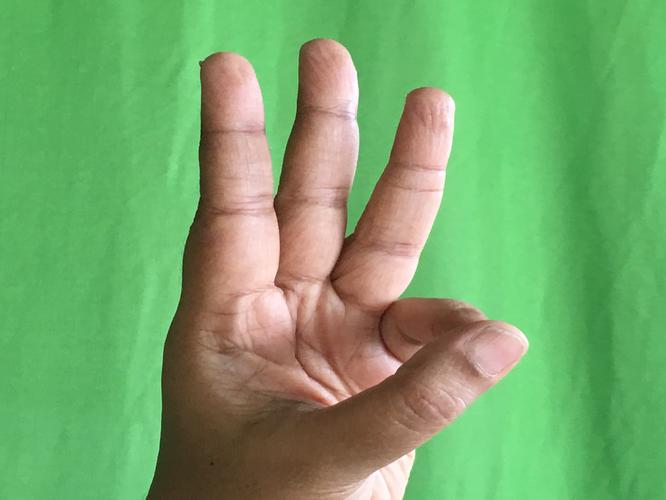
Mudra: Trishulam
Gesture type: single_hand